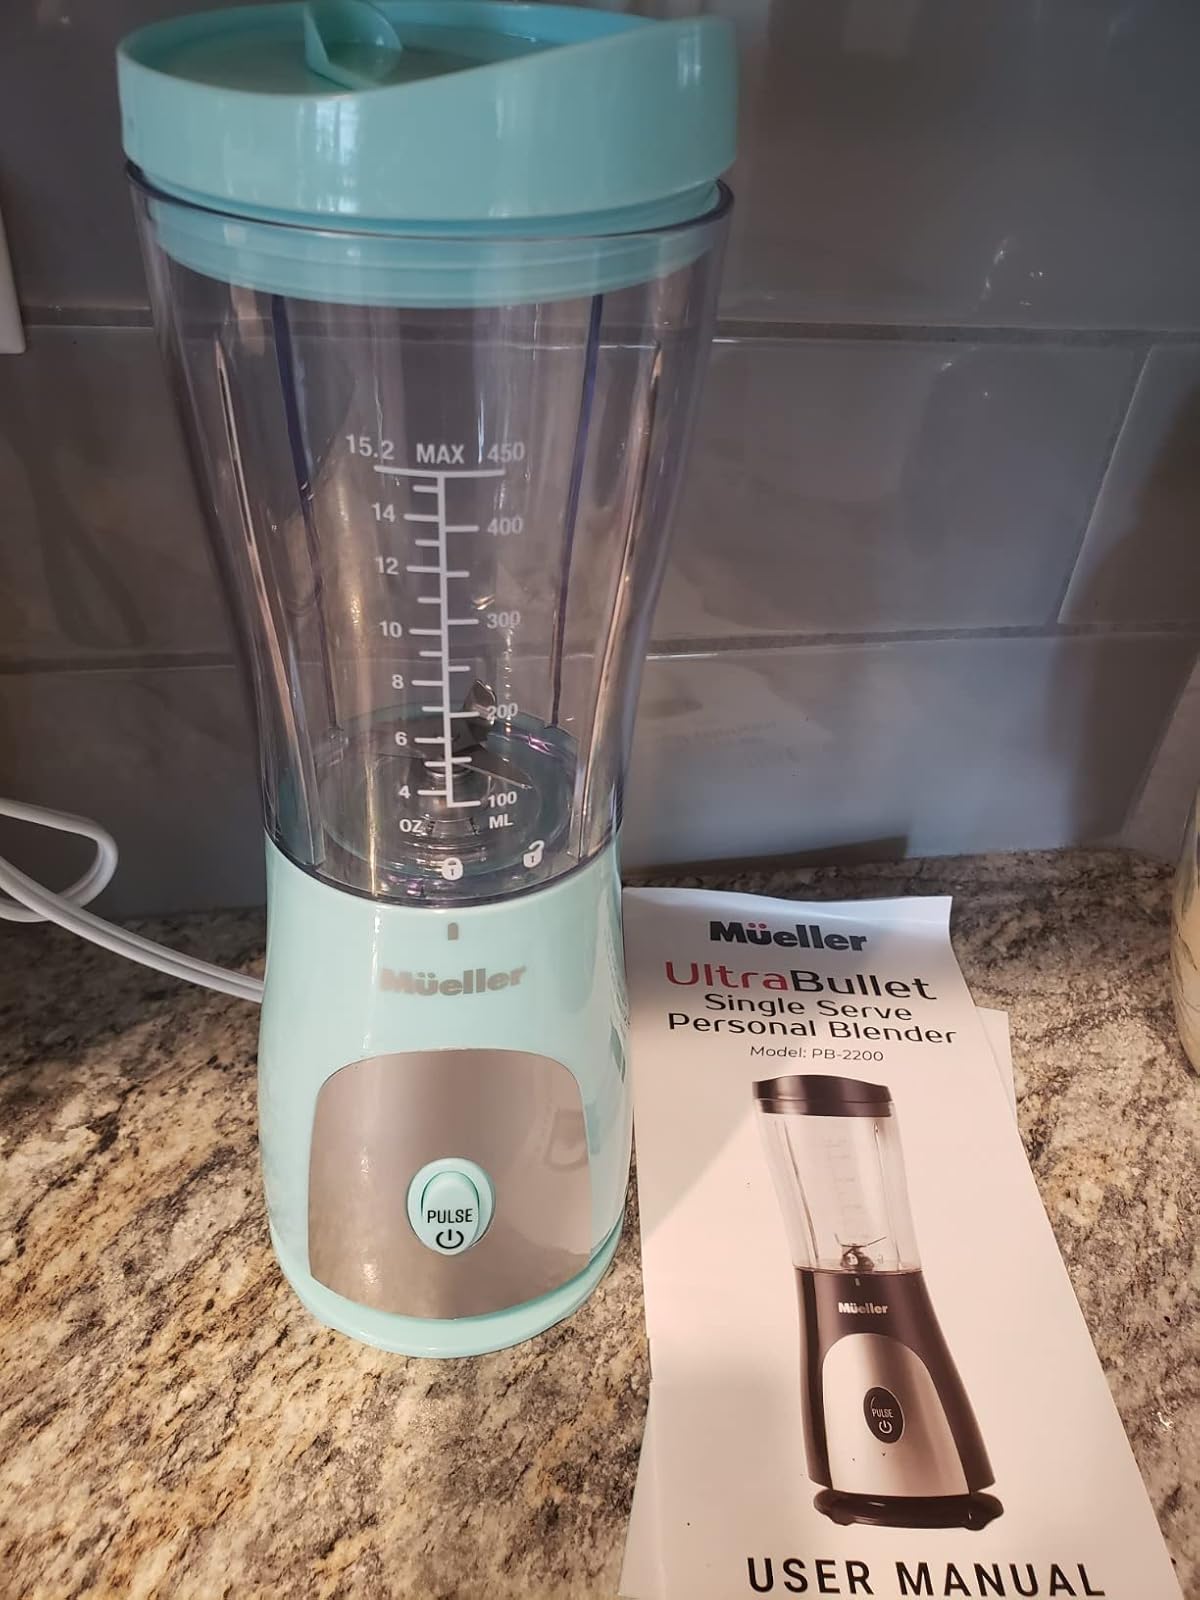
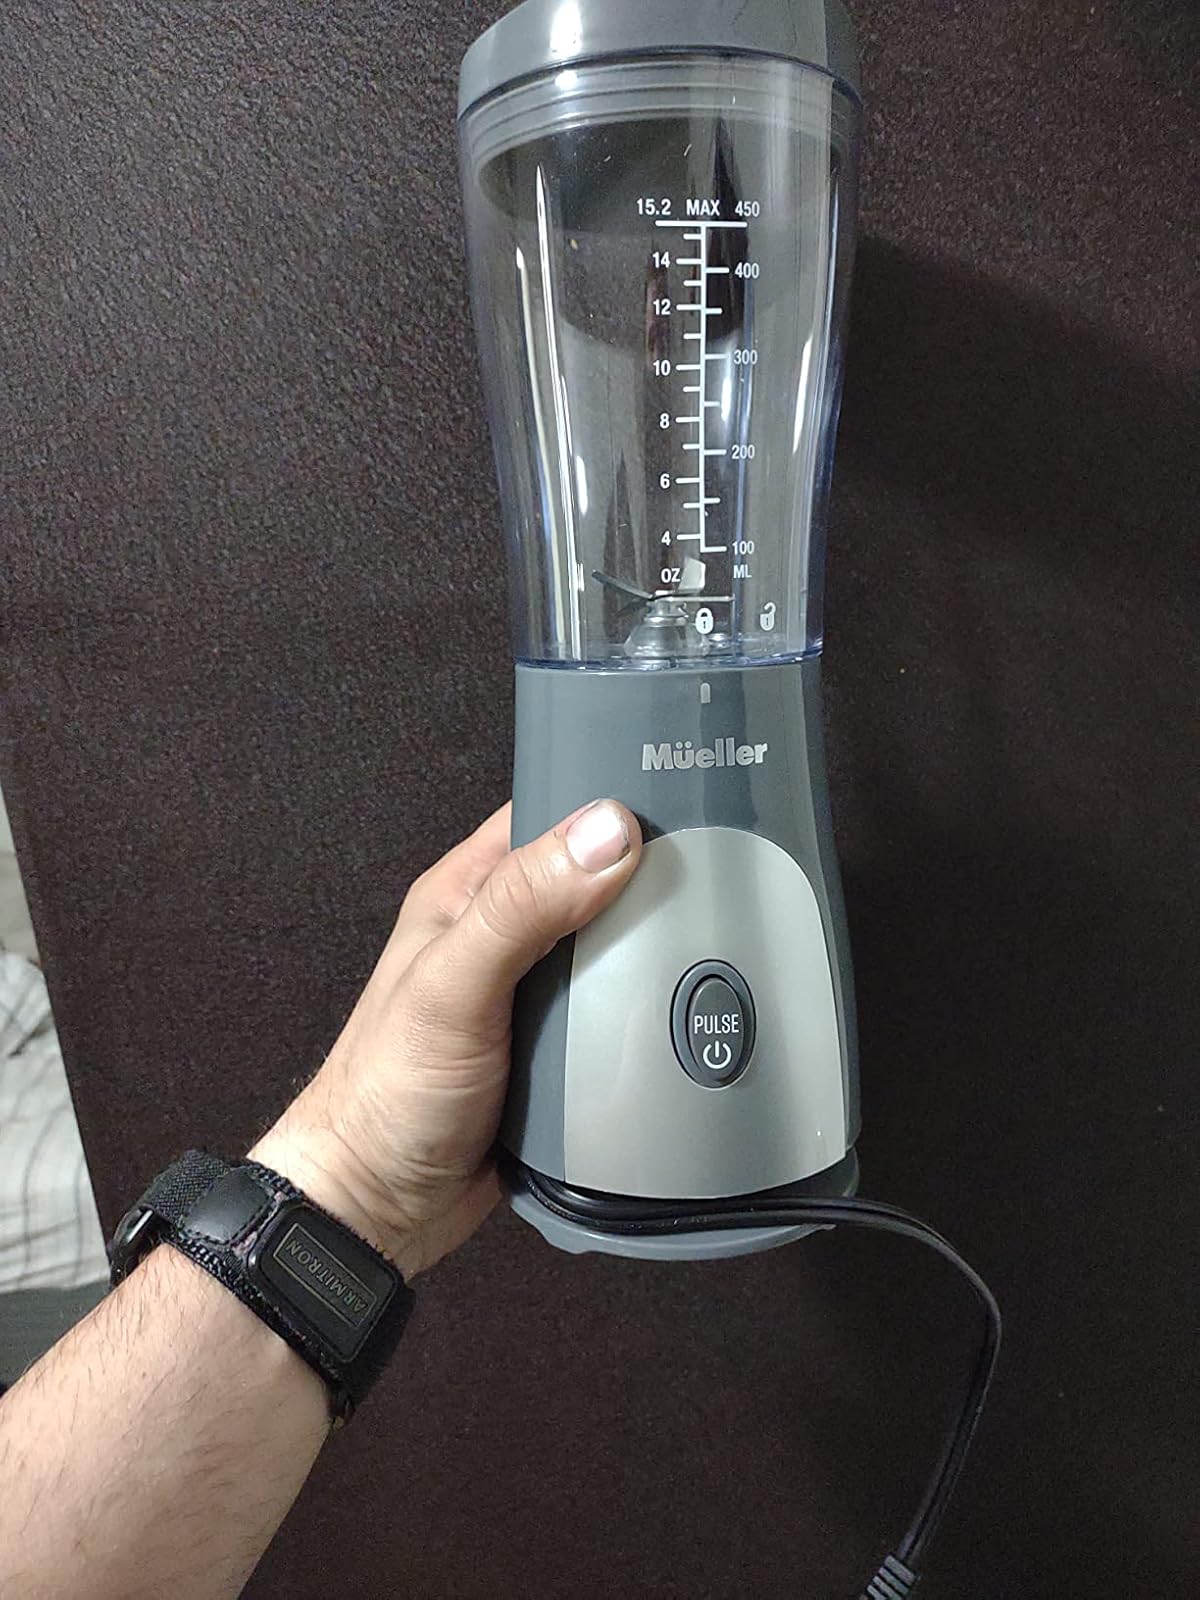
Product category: items_blender
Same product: no